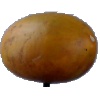
Label: Cucumber Ripe 2